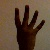
The image shows a hand gesture representing the number 4 in Indian Sign Language.